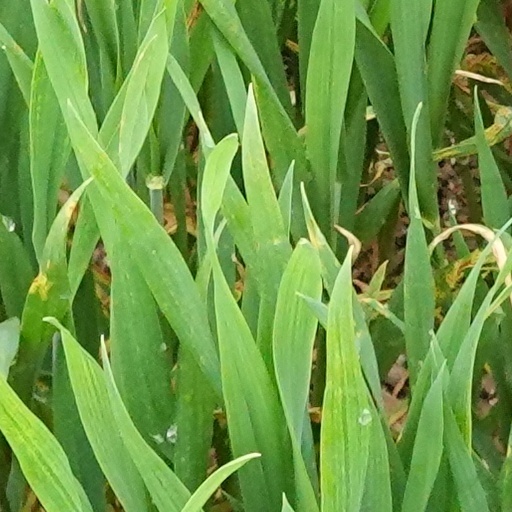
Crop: wheat